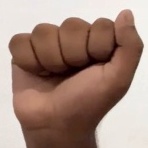
ASL sign: A